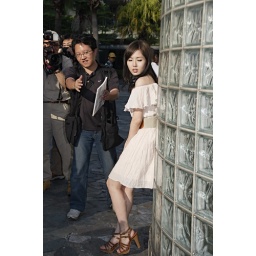
The author of the book jumping in to help direct the model and the photographer.